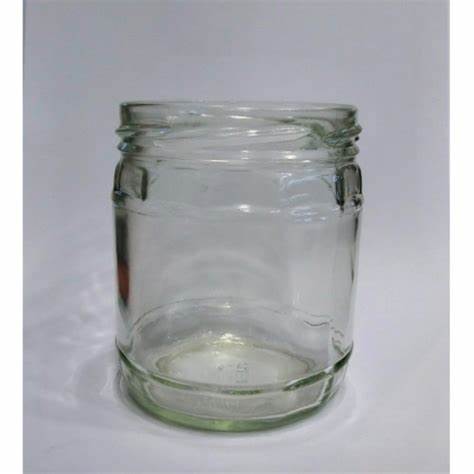
Waste category: glass